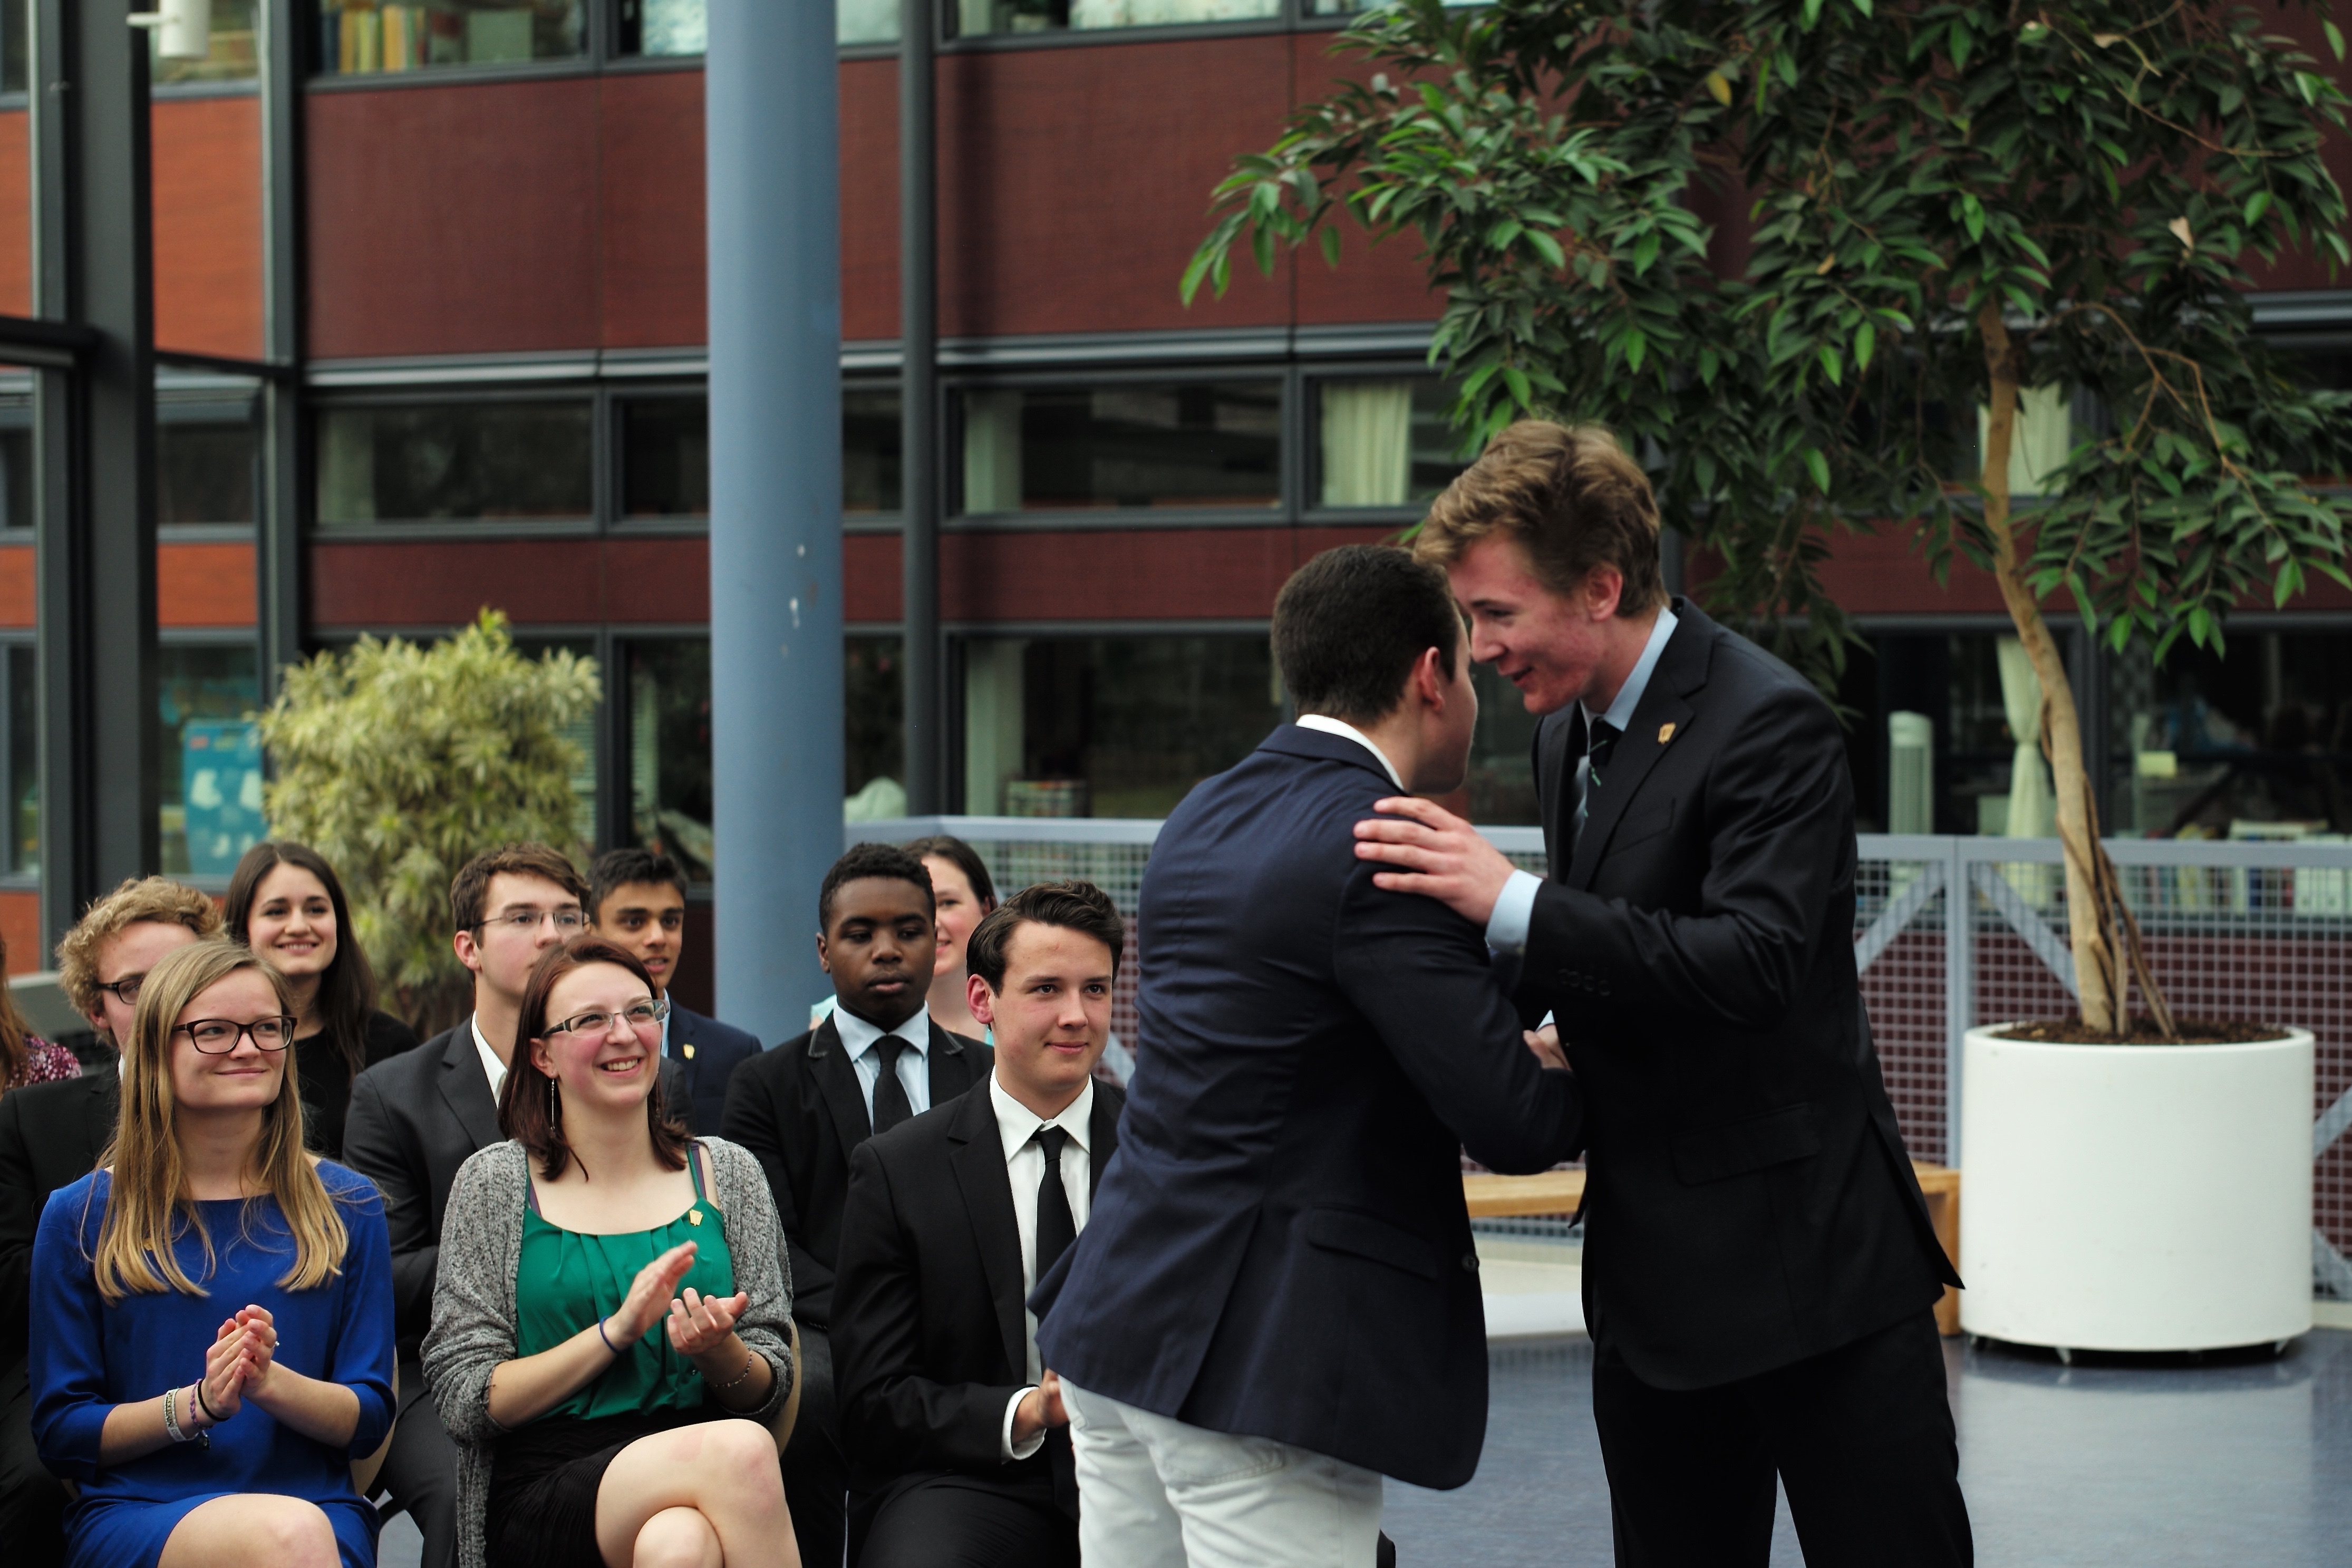
community, ash, 2015, national, holland, hague, netherlands, m, american, society, honor, school, leica, 240, nhs, induction